Angiotensin (1-7)

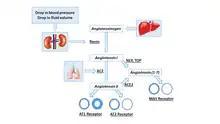
Angiotensin (1-7) synthesis pathway

Ang (1-7) has been shown to have anti-oxidant and anti-inflammatory effects. It helps protect cardiomyocytes of spontaneously hypertensive rats by increasing the expression of endothelial and neuronal nitric oxide synthase enzymes, augmenting production of nitric oxide.